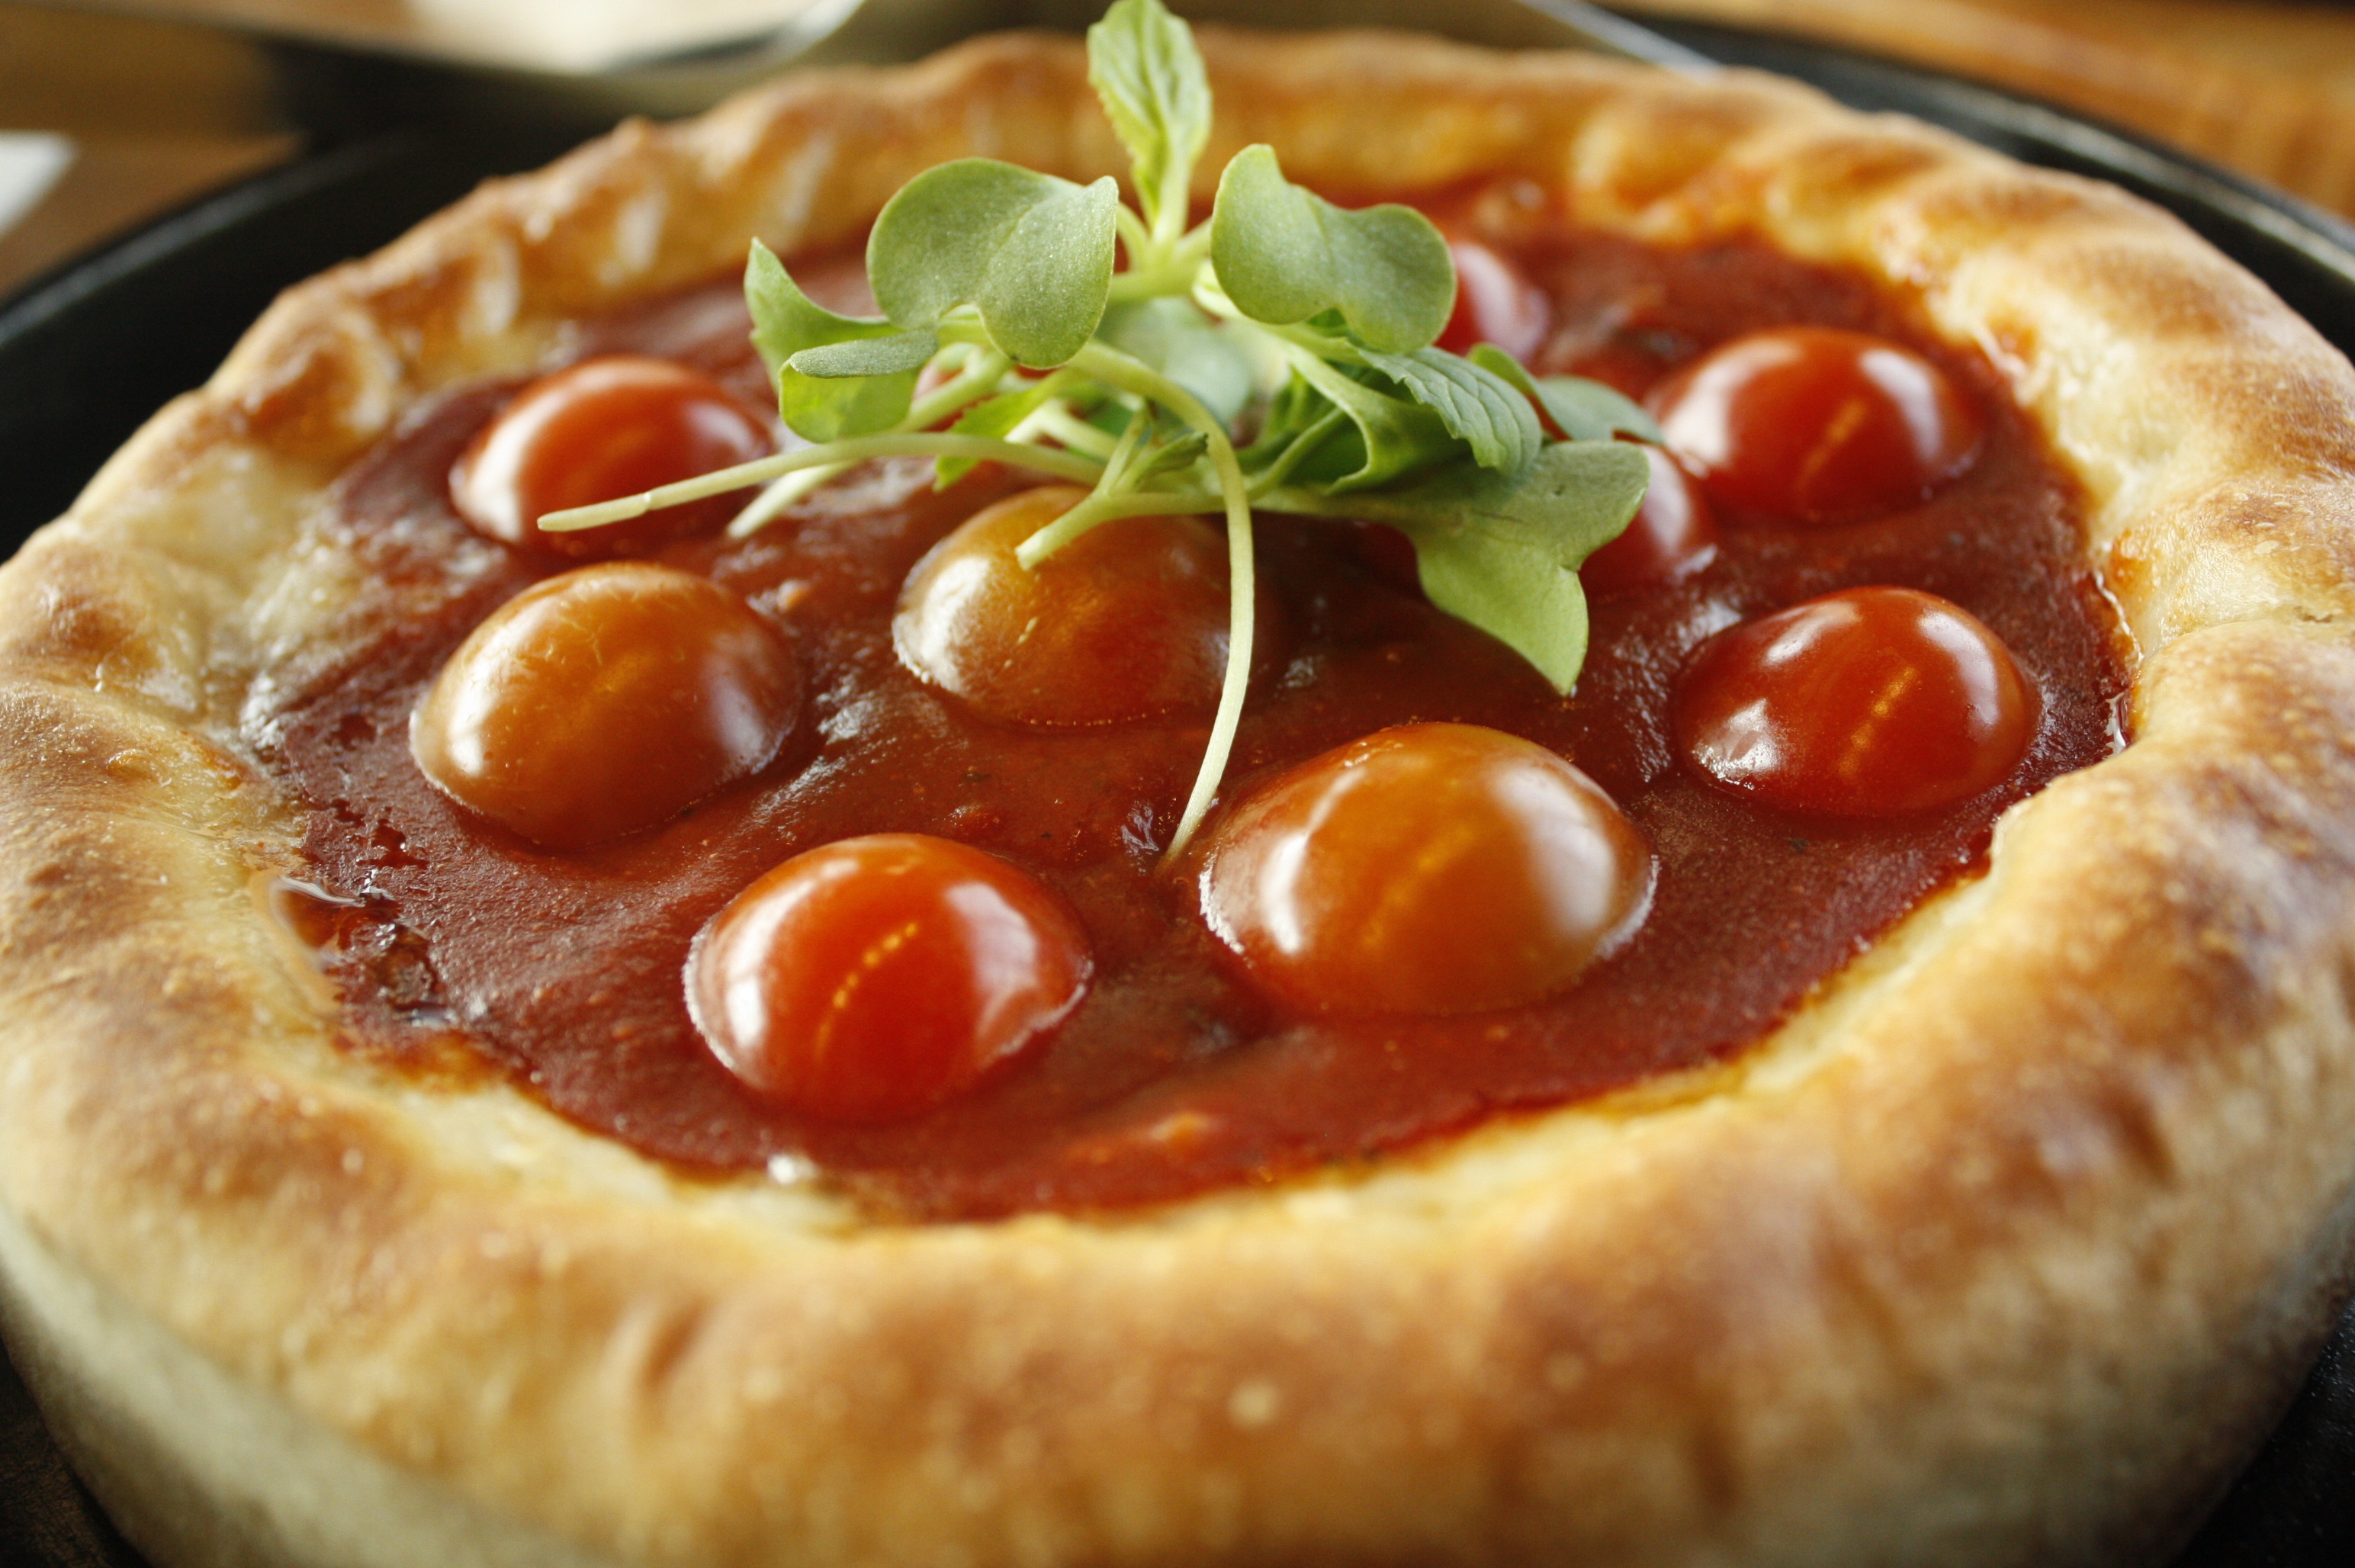
dish, meal, food, cooking, breakfast, dessert, meat, cuisine, pie, pizza, tomato, deco, pepperoni, source, oven, dressing, italian food, pizza cheese, european food, for the dough